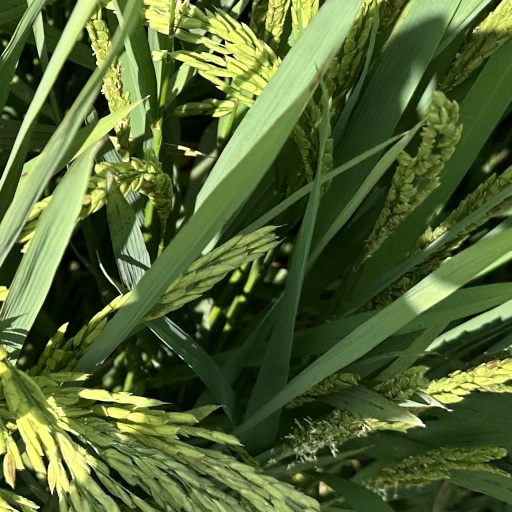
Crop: rice